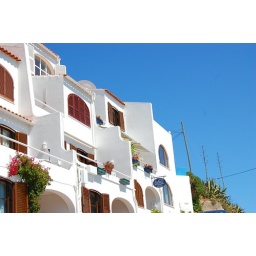
View over the sky and some building in Carvoeiro, Portugal. I would say this is the &amp;quot;Portugal shot&amp;quot;.